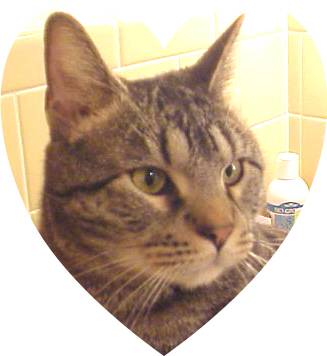
Label: cat